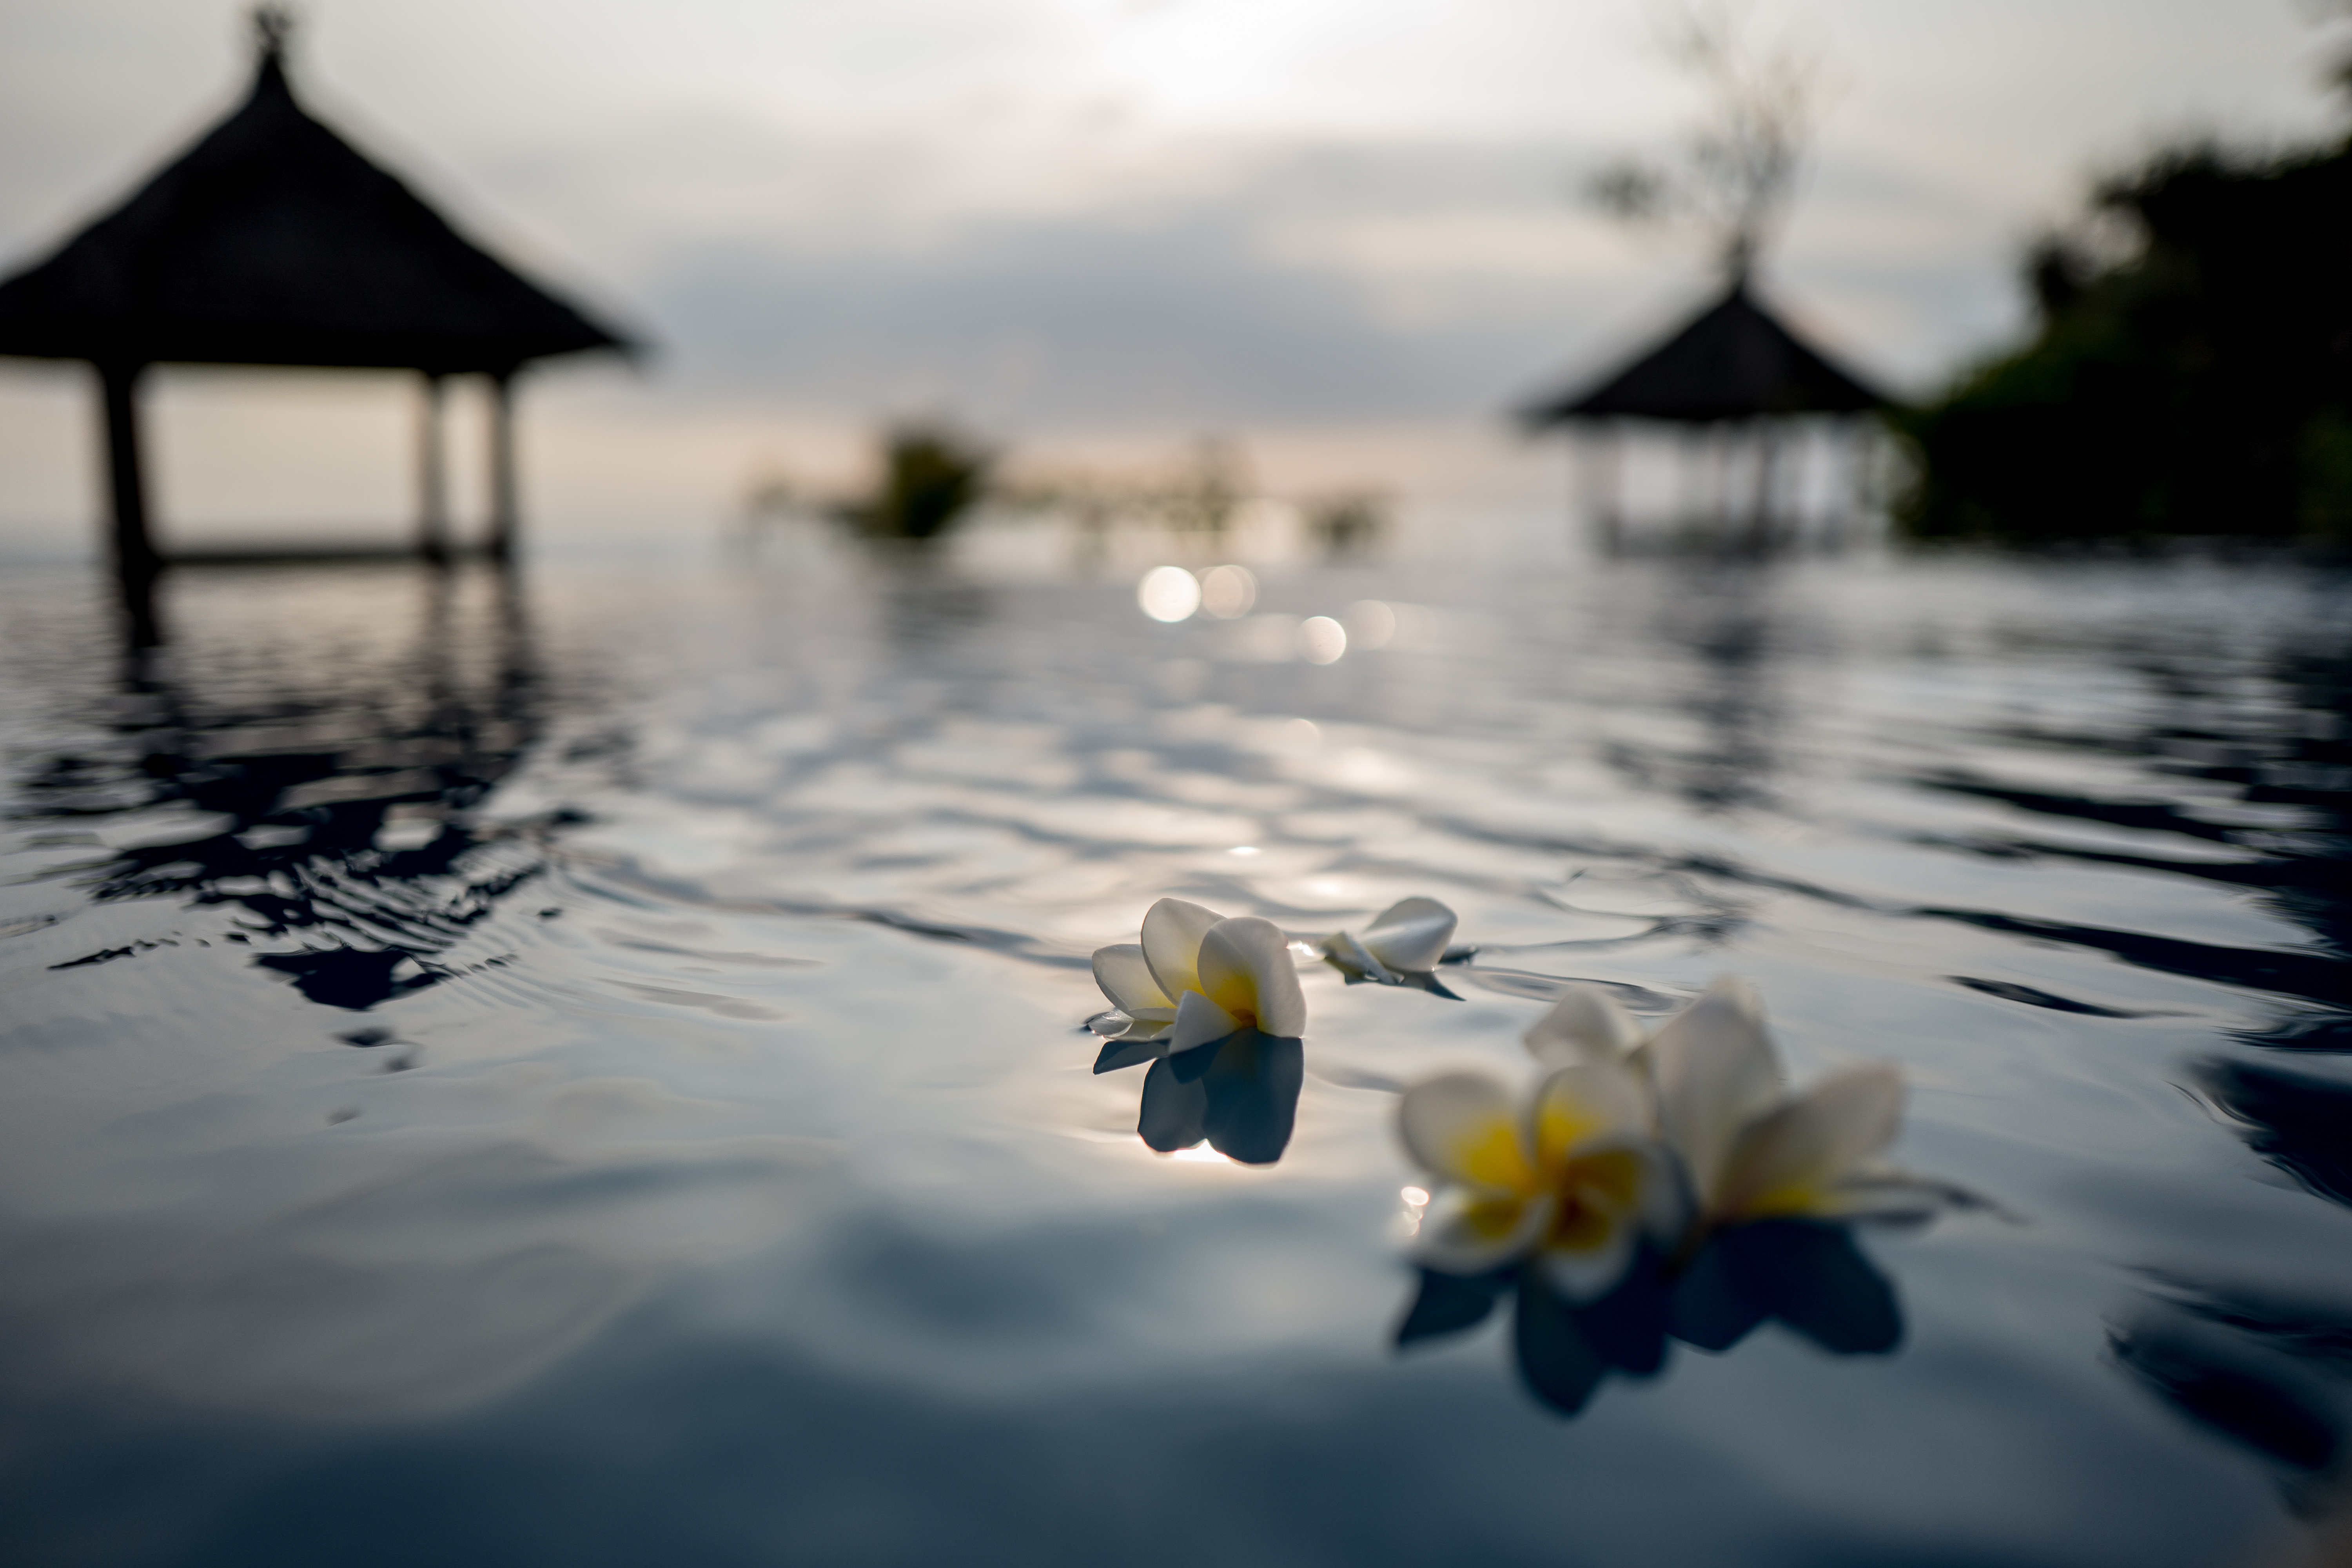
water, nature, white, sunlight, morning, flower, travel, reflection, relax, paradise, tropical, holiday, asia, urlaub, indonesia, asien, entspannung, bali, entspannen, wellness